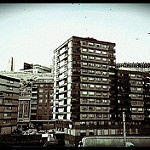
Label: buildings